Brocks Peak

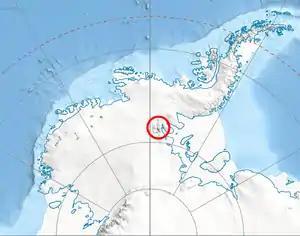
Location of Sentinel Range in Western Antarctica.

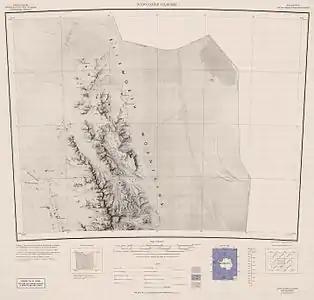
Map of northern Sentinel Range.

Brocks Peak is the sharp rocky peak in Ellsworth Mountains, Antarctica rising to 2445 m near the end of the side ridge that trends 6.5 km westwards from Ahrida Peak on the main crest of north-central Sentinel Range. It is named after the Bulgarian mountaineer Helmut Brocks (1895–1969), a pioneer of the organized tourist movement in Bulgaria.